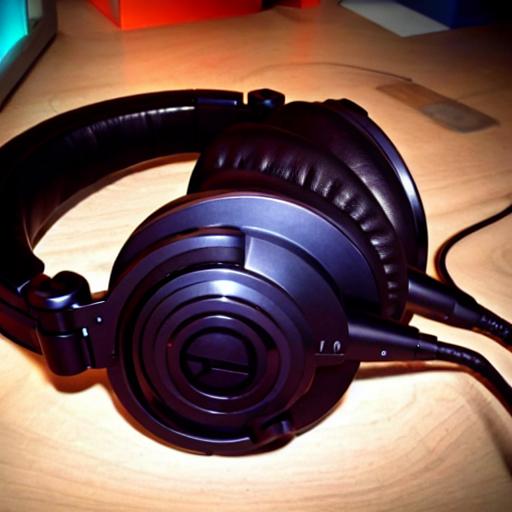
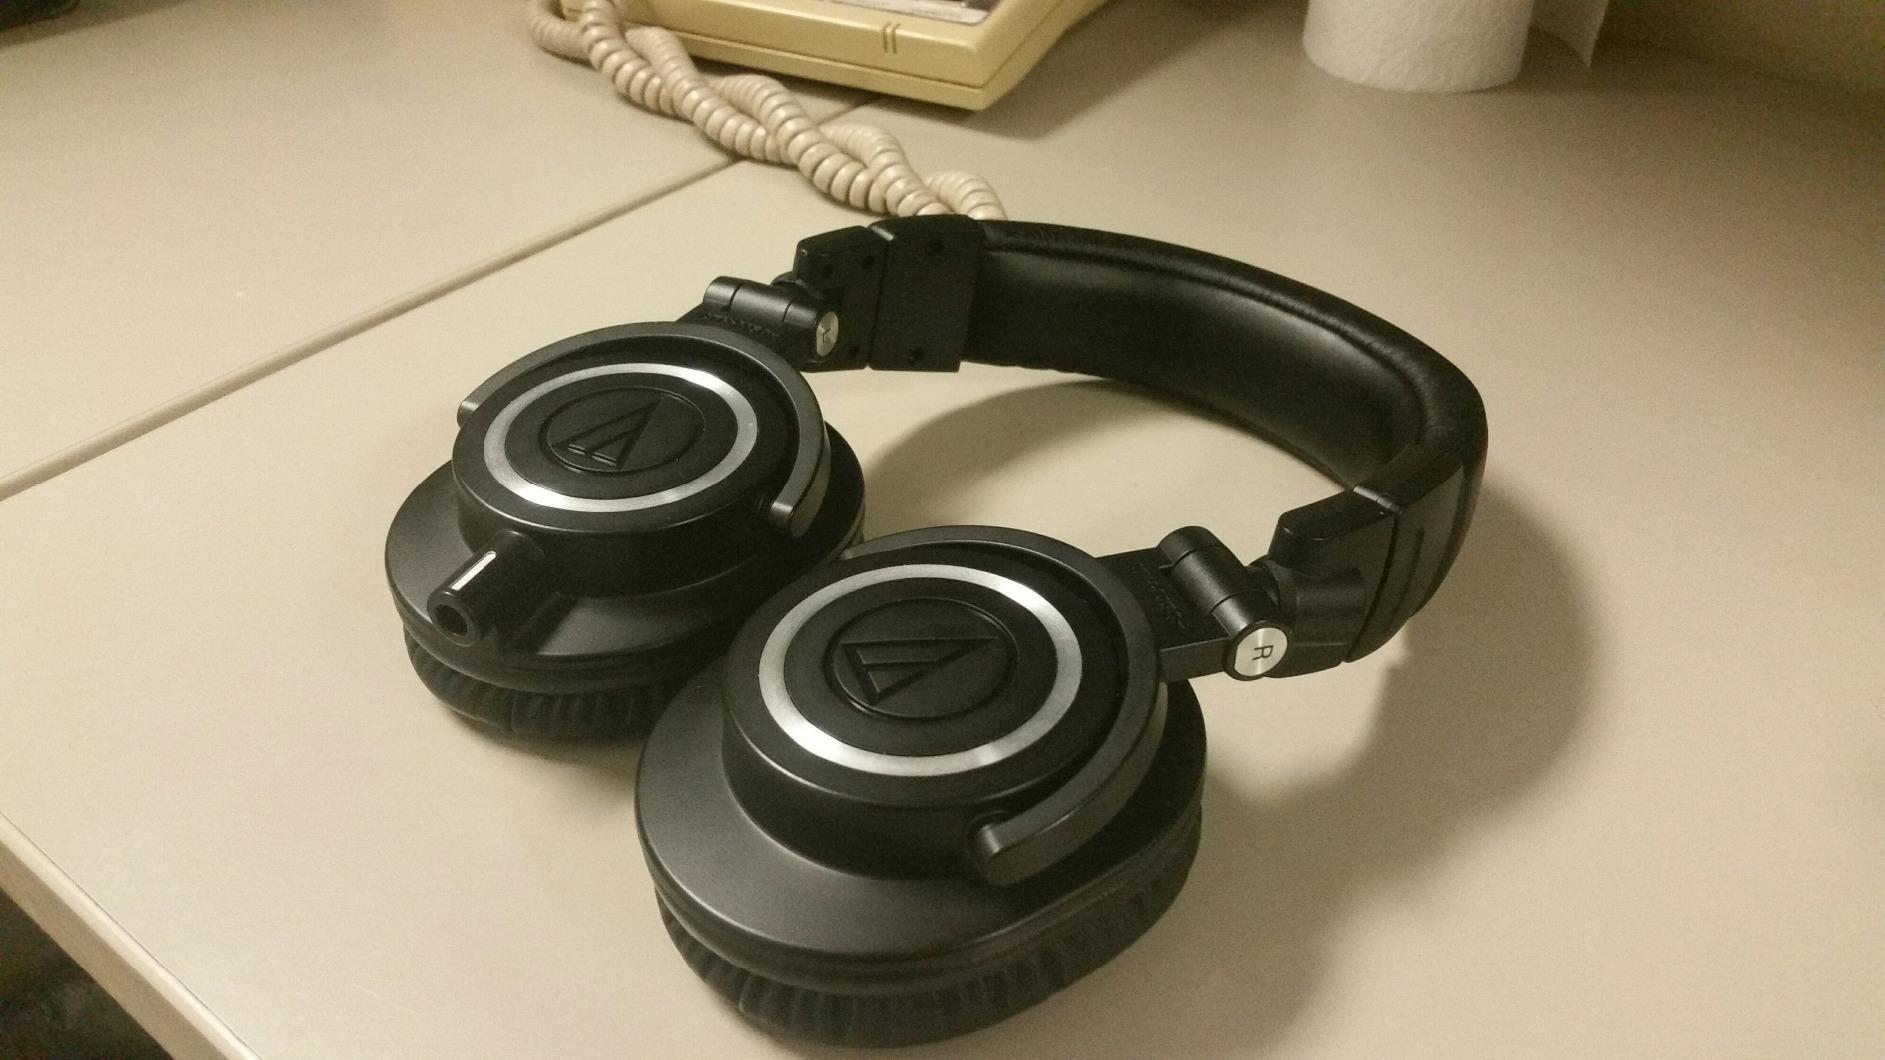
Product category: headphones
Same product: no